Chevrolet Corvette (C6)

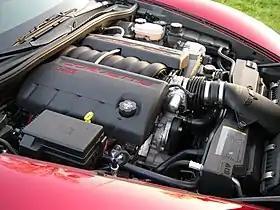
The LS2 V8 engine

The LS3 engine in the GS convertible or Grand Sport coupe equipped with an automatic transmission has wet sump instead of dry sump lubrication.